2014 Bathurst 1000

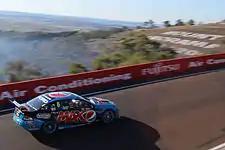
Chaz Mostert and Paul Morris won the race driving a Ford FG Falcon

The race was covered by the Seven Network for the eighth consecutive season. Matthew White departed a commentary role after the Winton round of the series to move back to Network 10, his first absence from the broadcast since its move to Seven in 2007. Following his withdrawal from the race, Garth Tander made sporadic appearances during the race broadcast as a pundit from the Holden Racing Team garage.